Dangerous Curves (1988 film)

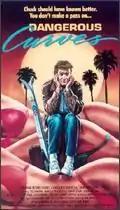
Film Poster

Dangerous Curves is a 1988 American comedy film directed by David Lewis and starring Tate Donovan and Grant Heslov.